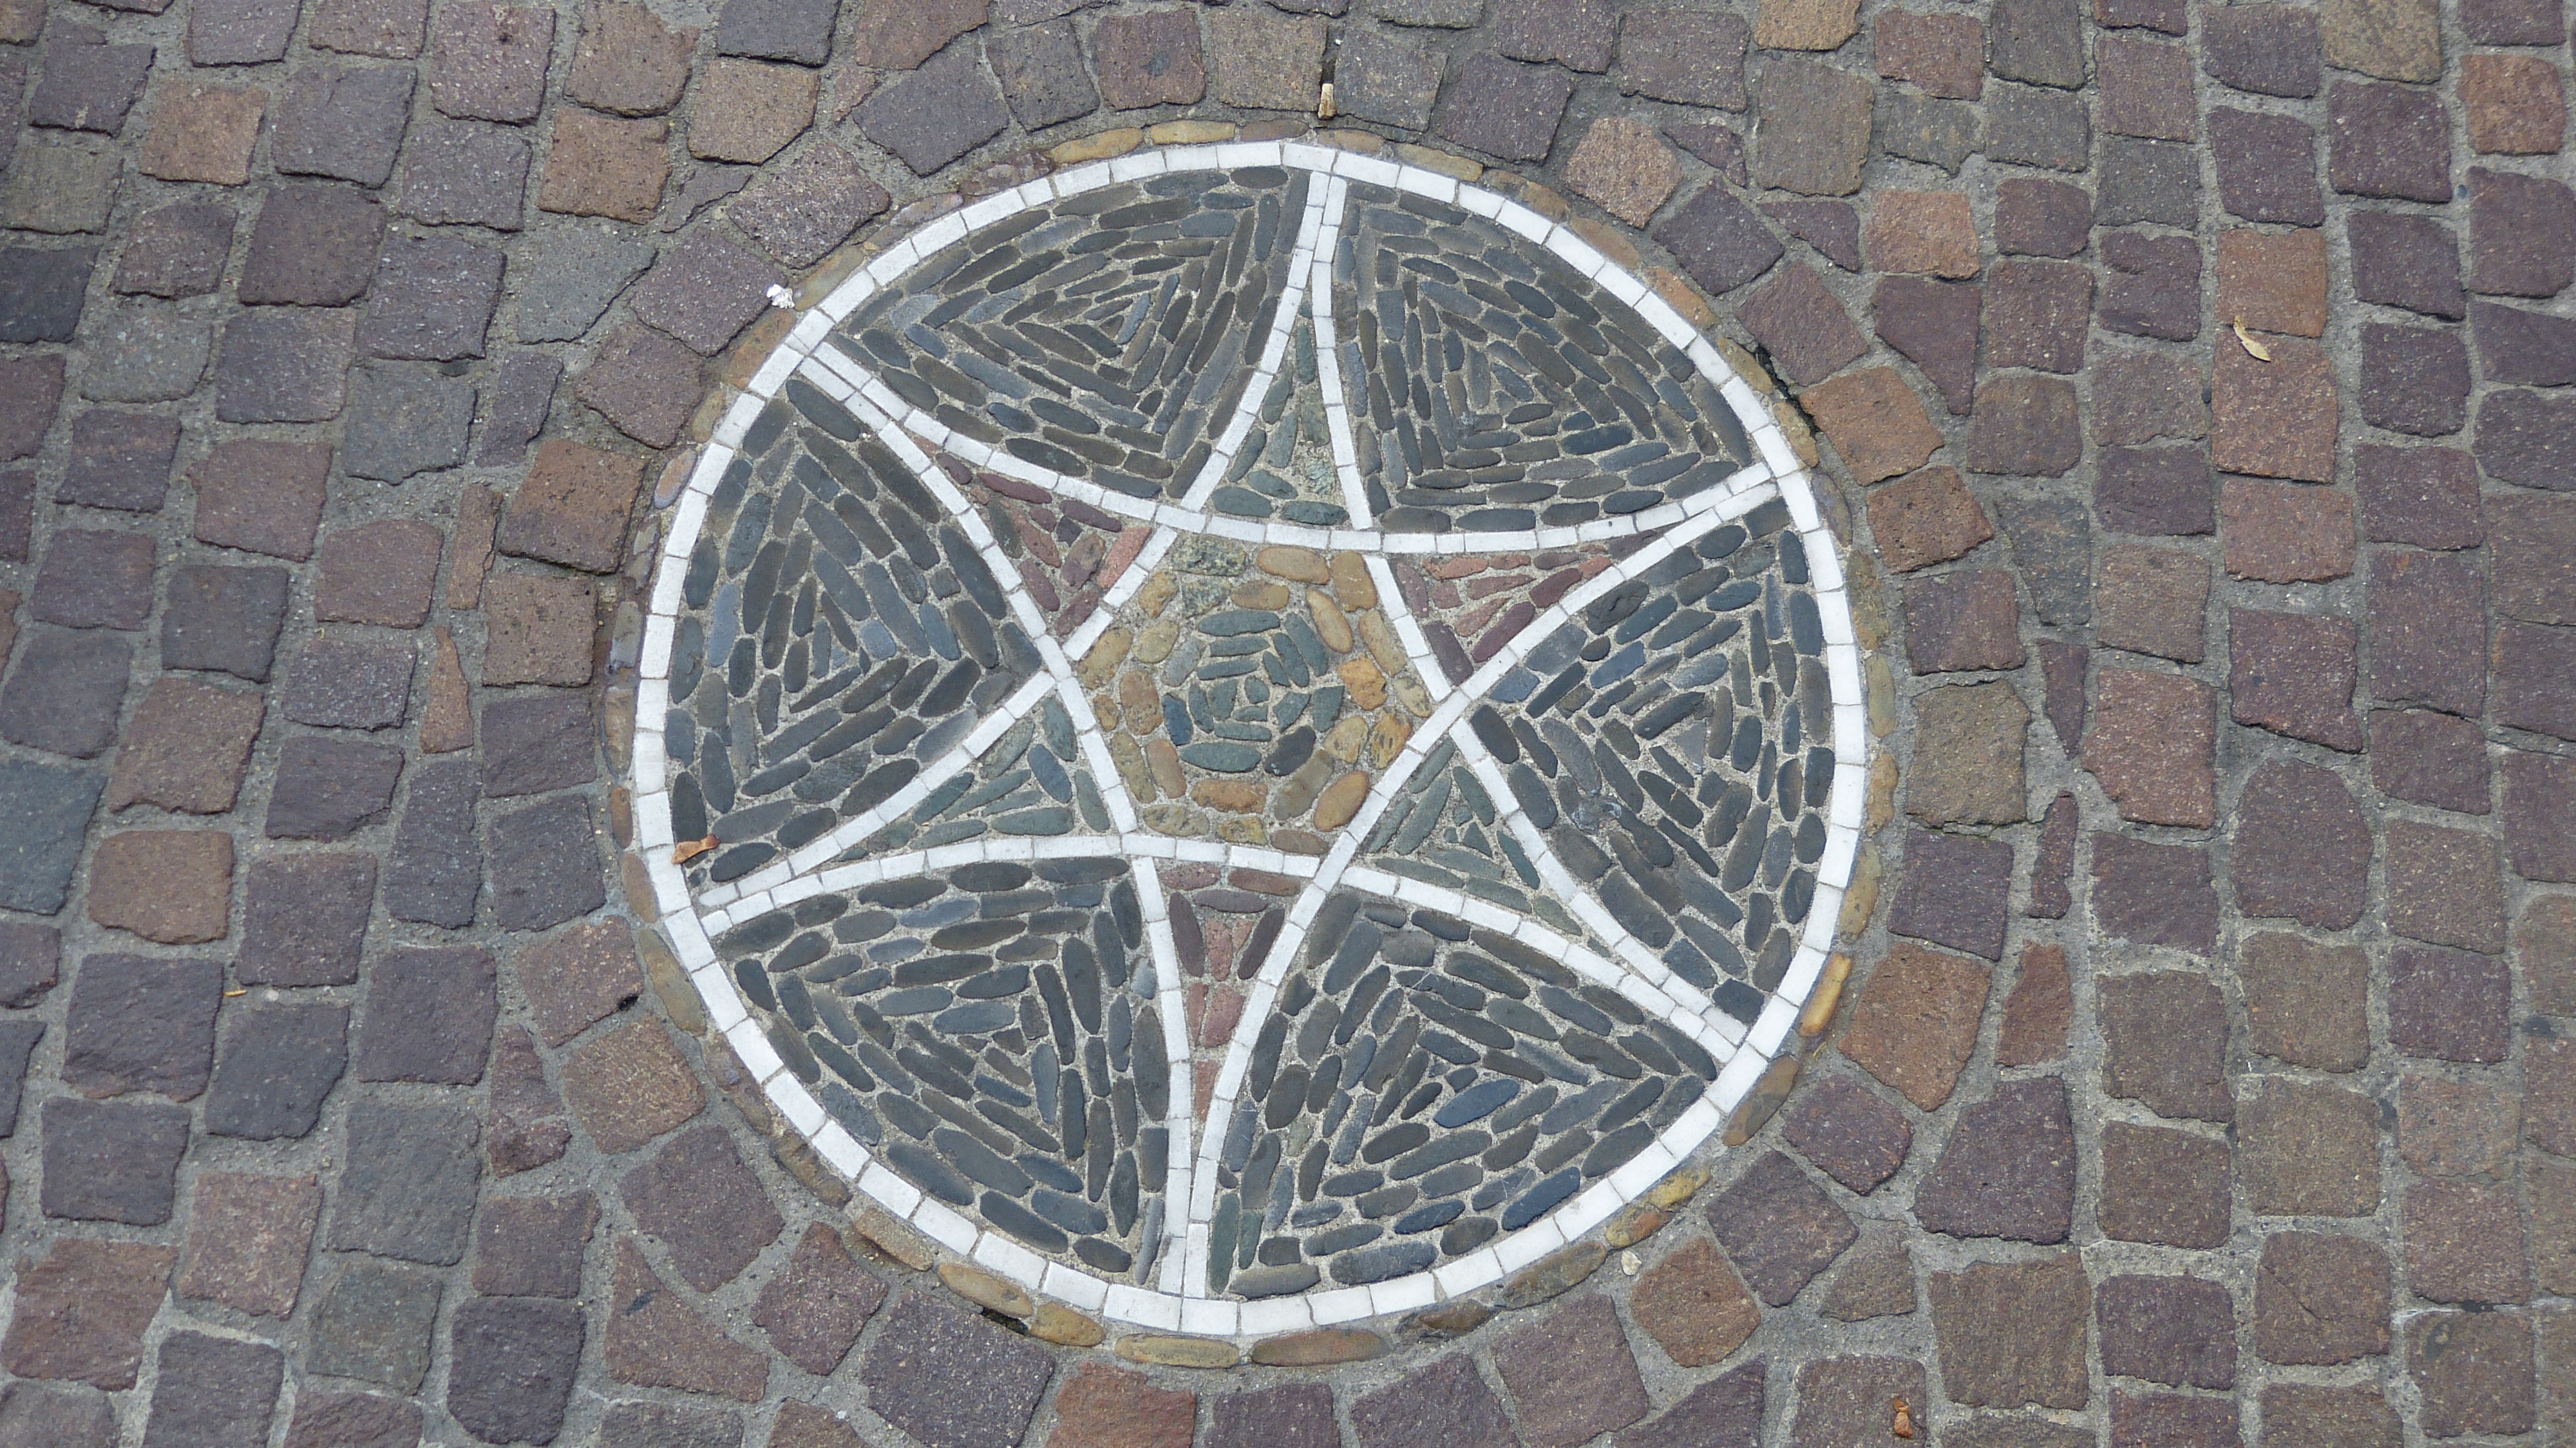
road, wheel, floor, window, glass, circle, patch, stones, mosaic, manhole, freiburg, ornaments, symbols, flooring, road surface, manhole cover